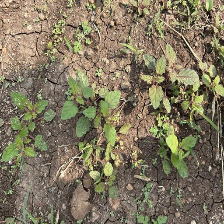
Weed species: Punarnava _(Boerhaavia diffusa)